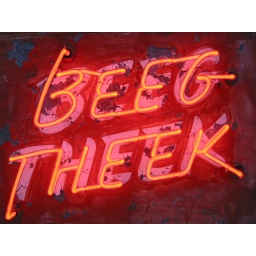
From a large steak house sign now on display at the Museum of Neon Art in Los Angeles